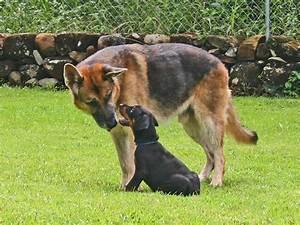
dog